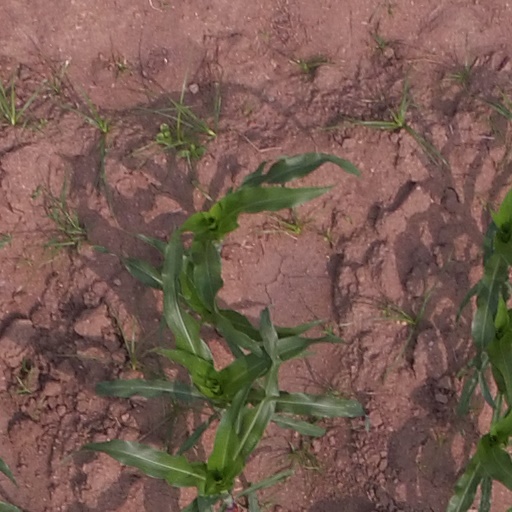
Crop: maize; corn